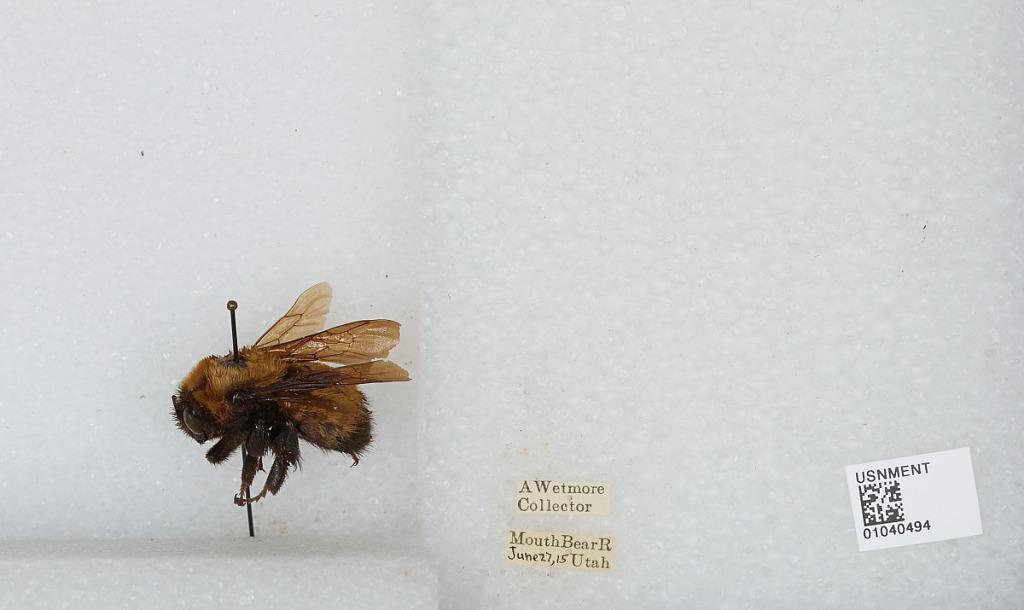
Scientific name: Bombus (Bombus) nevadensis Cresson
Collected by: A. Wetmore
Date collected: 1915-6-27
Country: United States
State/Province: Utah
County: Box Elder
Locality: Mouth of Bear River
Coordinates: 41.4739, -112.279